Narendra Modi

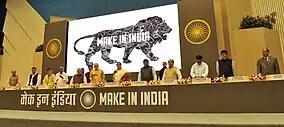
Modi at the launch of the Make in India program

During the campaign, Modi focused on corruption scandals under the previous Congress government, and played on his image as a politician who had created a high rate of GDP growth in Gujarat. He projected himself as a person who could bring about "development" without focusing on specific policies. His message found support among young and middle-class people. The BJP under Modi was able to downplay concerns about the protection of religious minorities and Modi's commitment to secularism, areas in which he had previously received criticism. Prior to the election, Modi's media image had centred around his role in the 2002 Gujarat riots but during the campaign, the BJP focused on Modi's neoliberal ideology and the Gujarat model of development. The BJP sought to identify itself with political leaders who publicly opposed Hindu nationalism, including B. R. Ambedkar, Subhas Chandra Bose and Ram Manohar Lohia. Hindutva remained a part of the campaign; BJP leaders used Hindutva-based rhetoric in several states. Communal tensions were played upon, especially in Uttar Pradesh and Northeast India. A proposal for the controversial Uniform Civil Code was a part of the BJP's election manifesto.